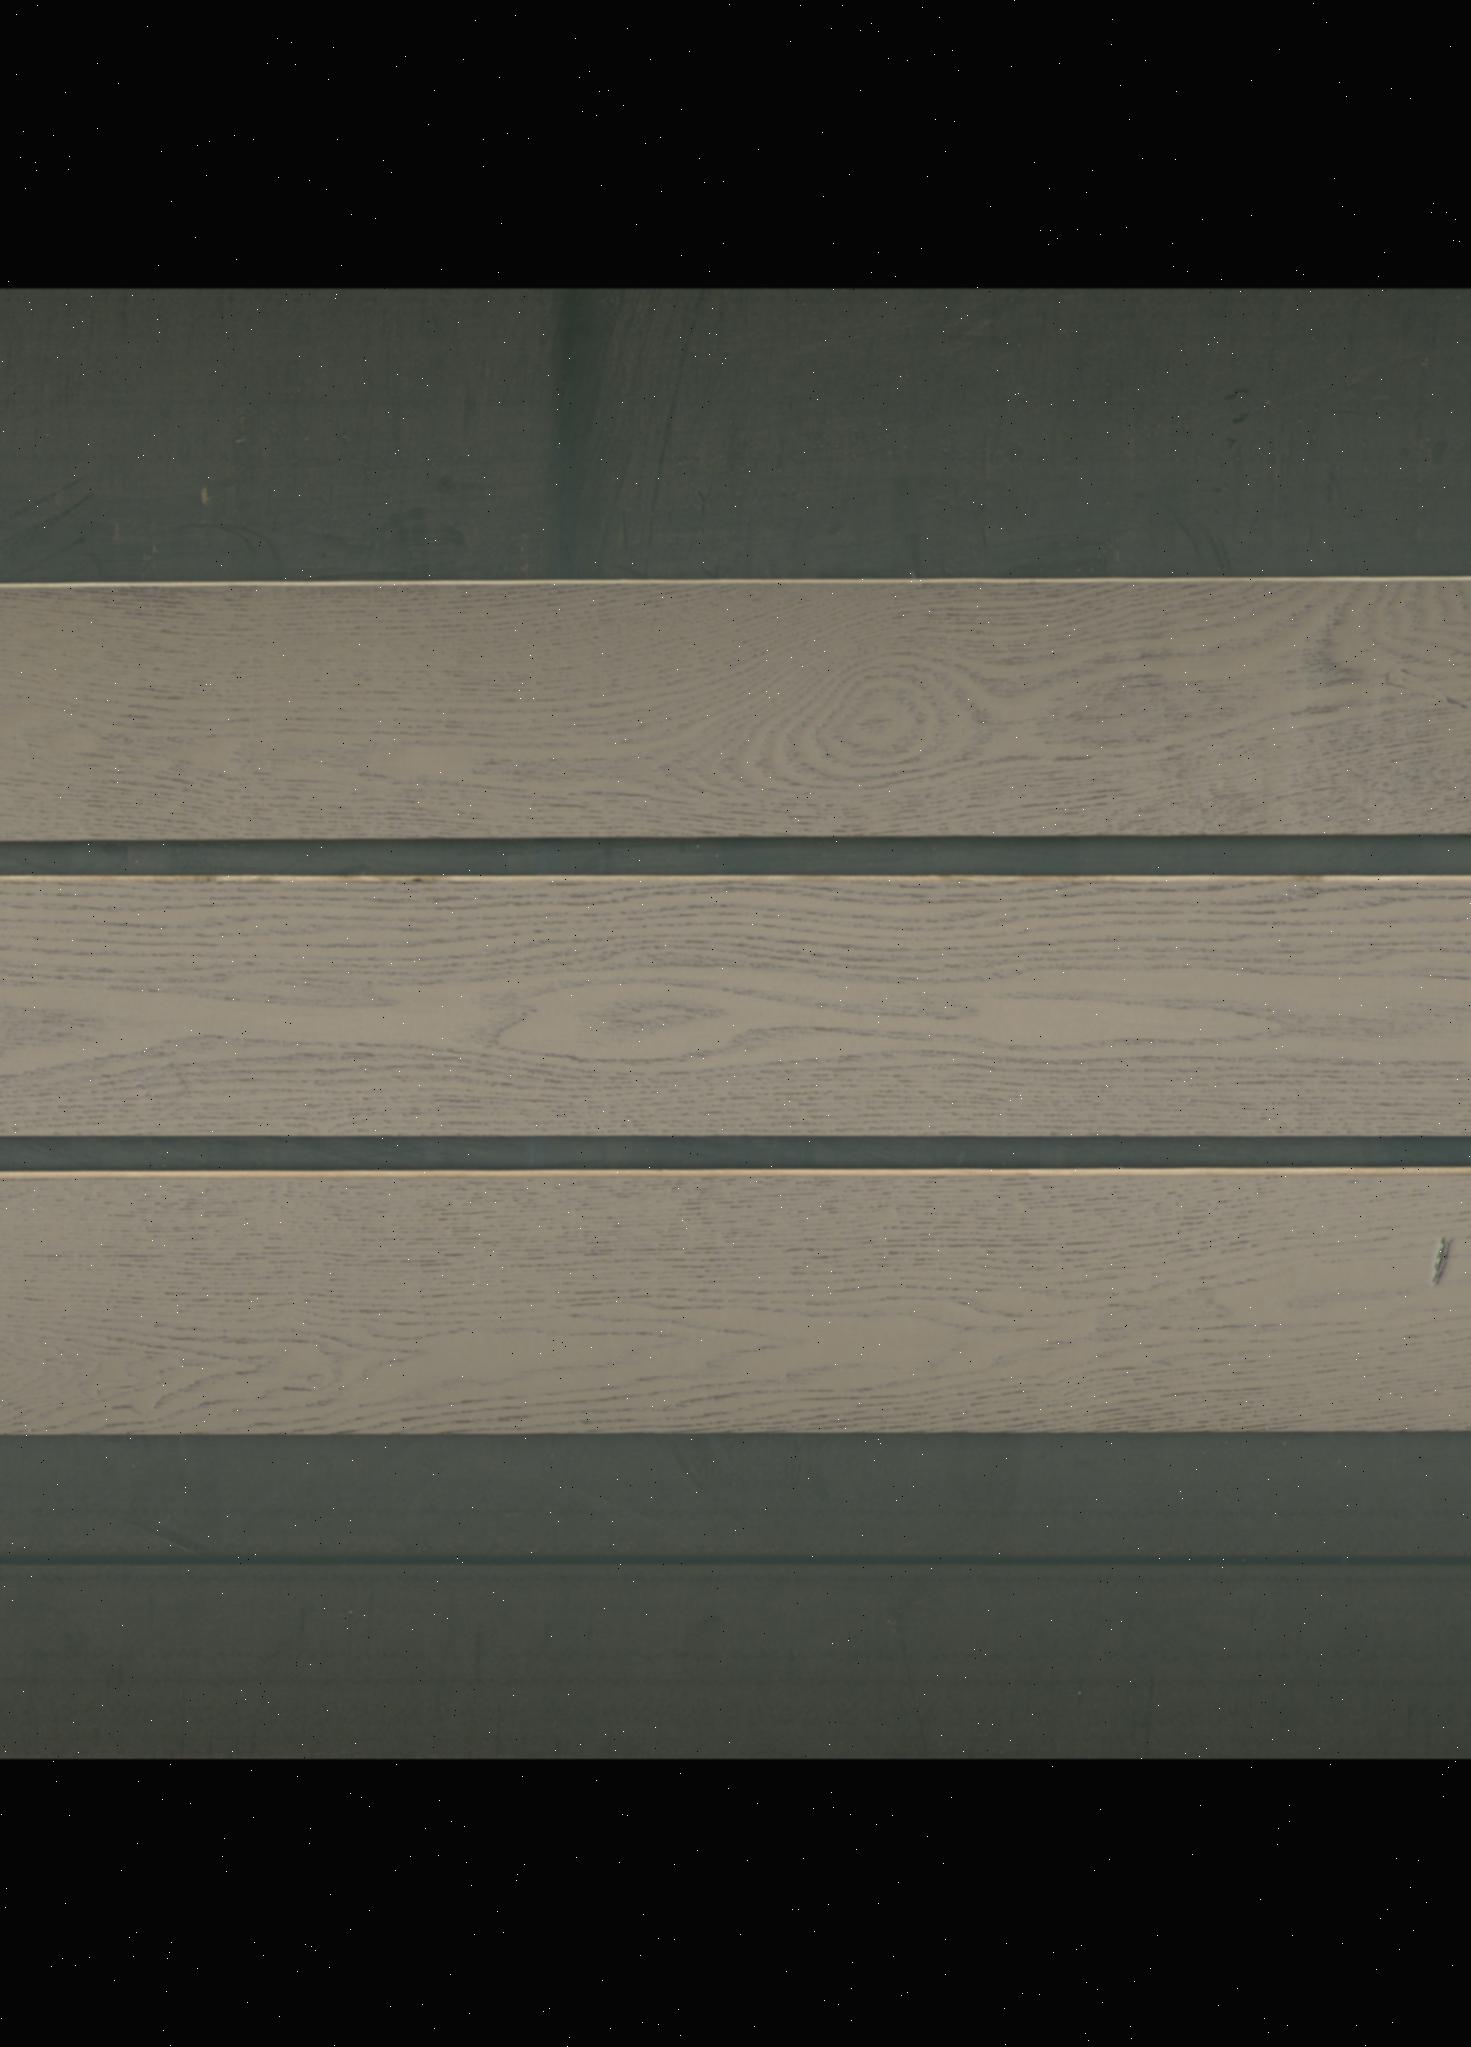
Label: mixers